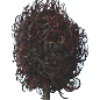
Label: Rambutan 1